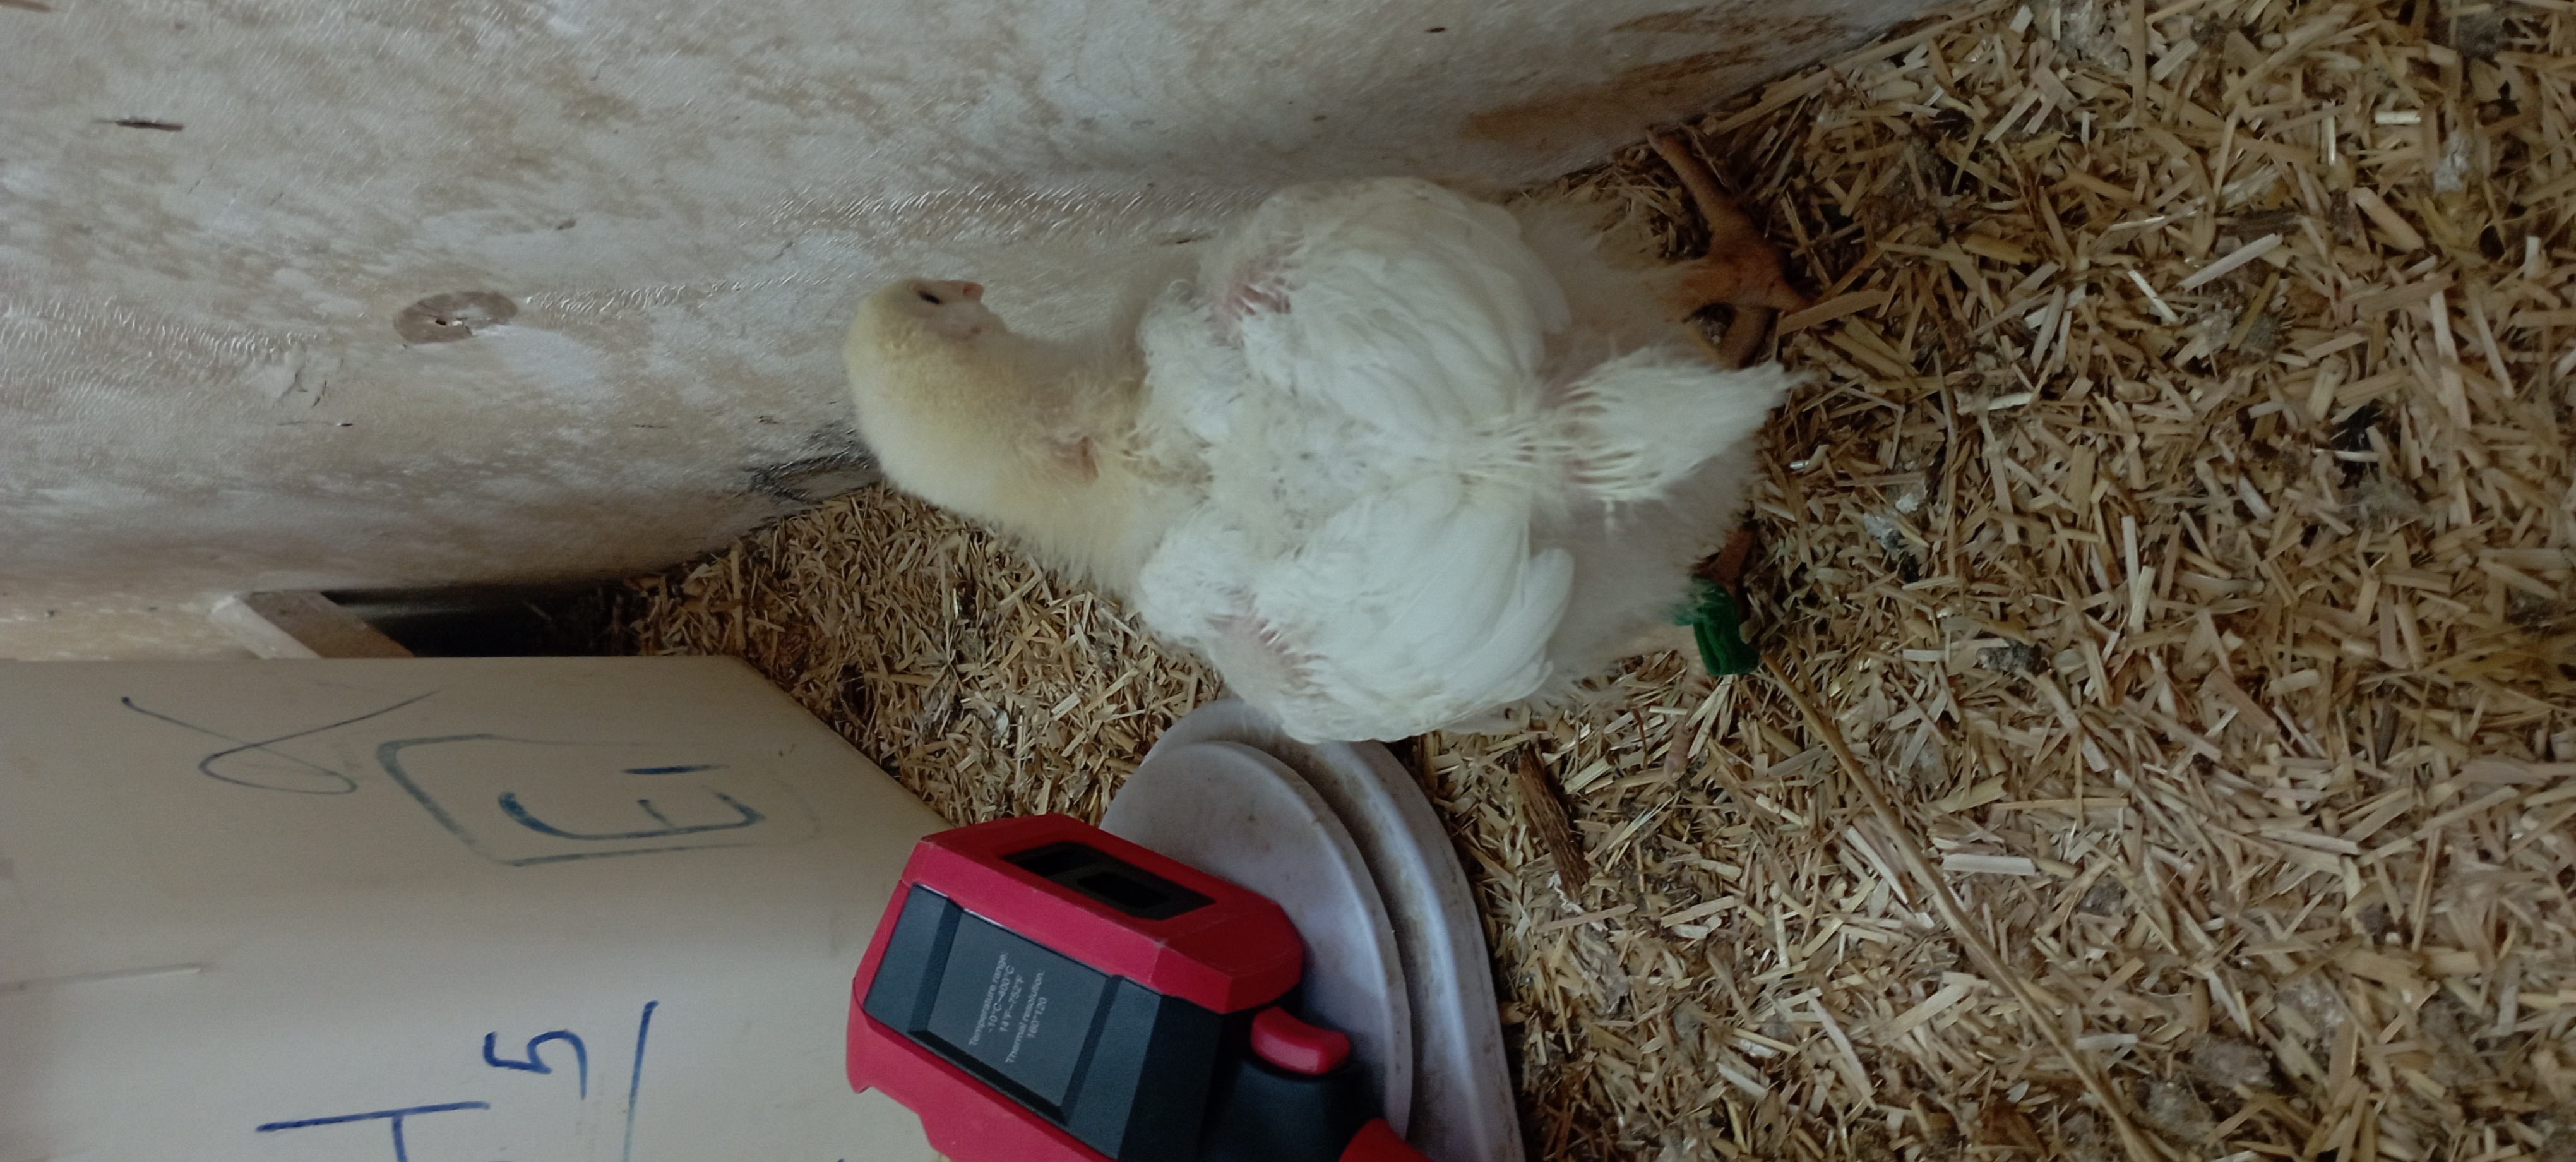
Weight: 638 g